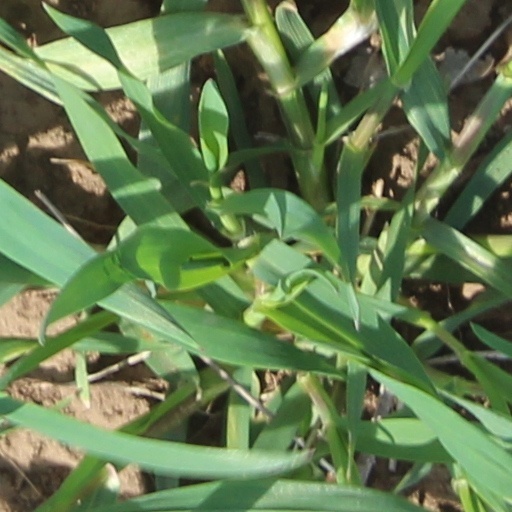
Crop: wheat